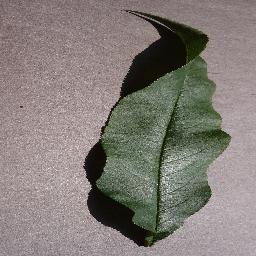
Label: Peach___healthy